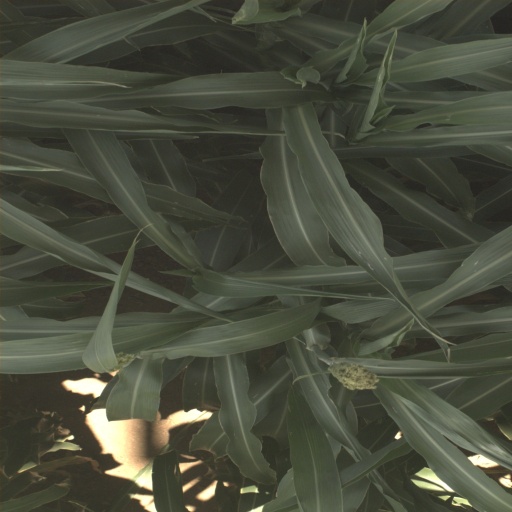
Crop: sorghum